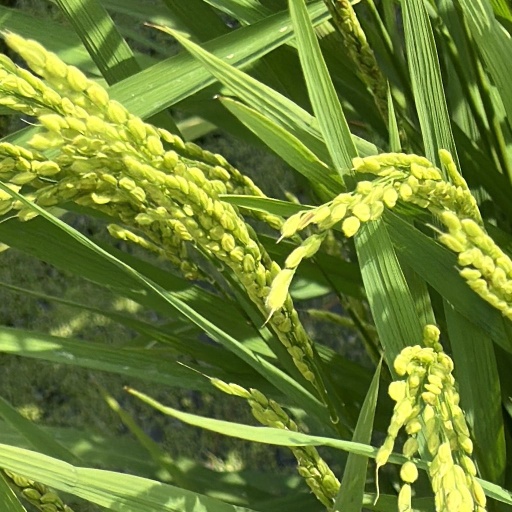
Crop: rice